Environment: real
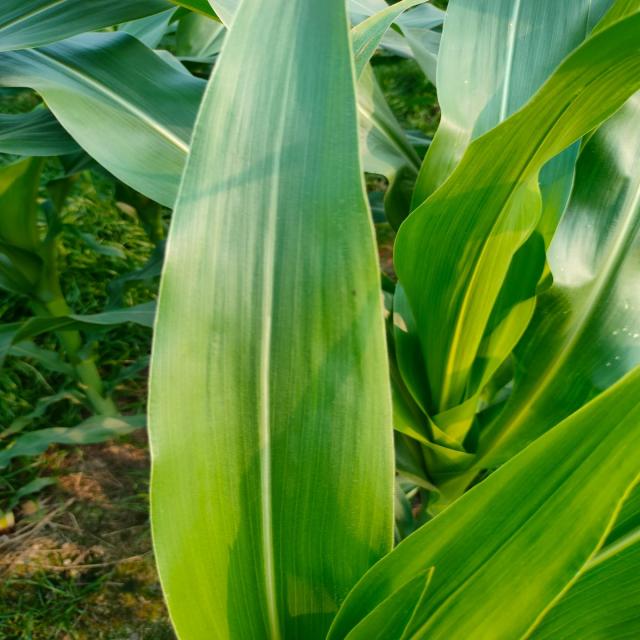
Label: healthy